Alessandro (opera)

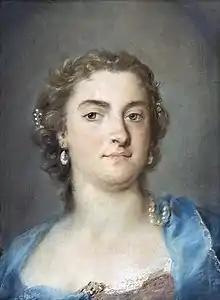
Faustina Bordoni, who created the role of Rossane

As the newspaper notes, full houses were by no means a regular occurrence by that time, and the directors of the Royal Academy of Music decided to increase audiences' interest by bringing another celebrated international opera star, Italian soprano Faustina Bordoni, to join established London favourites Francesca Cuzzoni and the star castrato Senesino in the company's performances. Many opera companies in Italy featured two leading ladies in one opera and Faustina (as she was known) and Cuzzoni had appeared together in opera performances in various European cities with no trouble; there is no indication that there was any bad feeling or ill-will between the two of them prior to their London joint appearances.